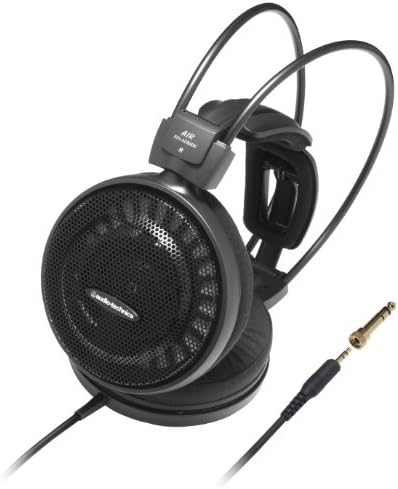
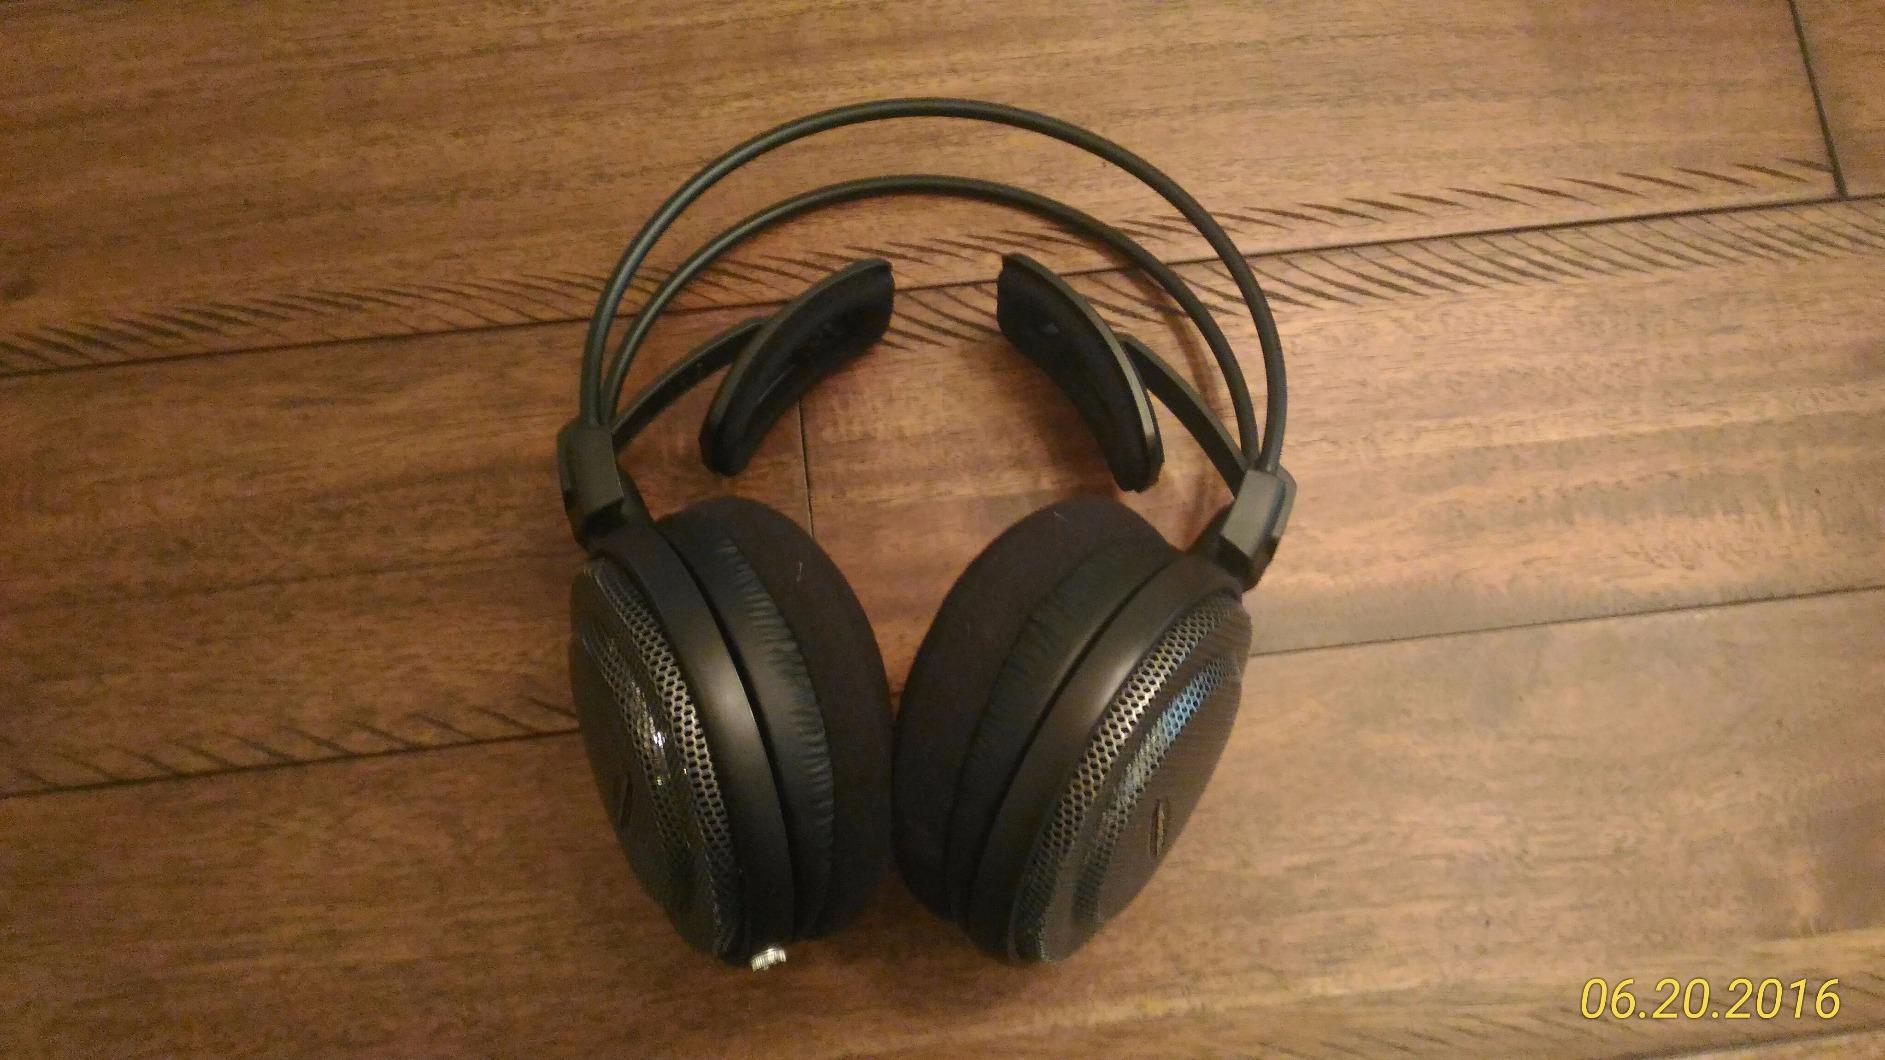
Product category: headphones
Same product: yes